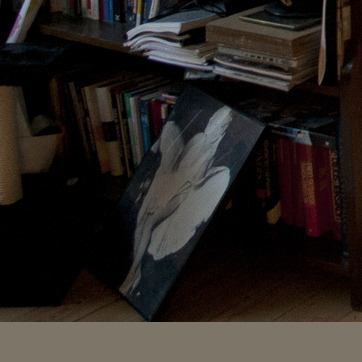
Material: paper